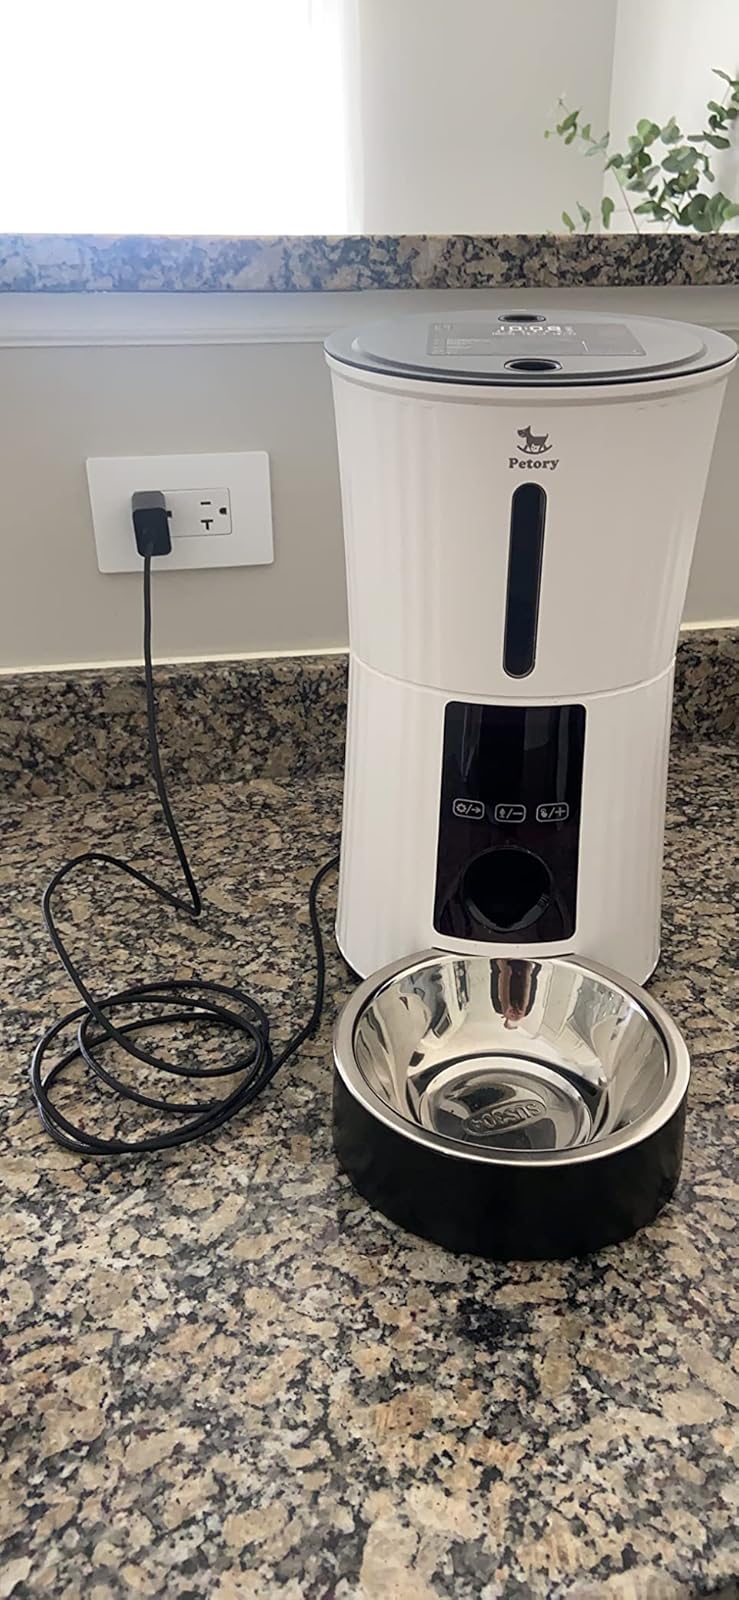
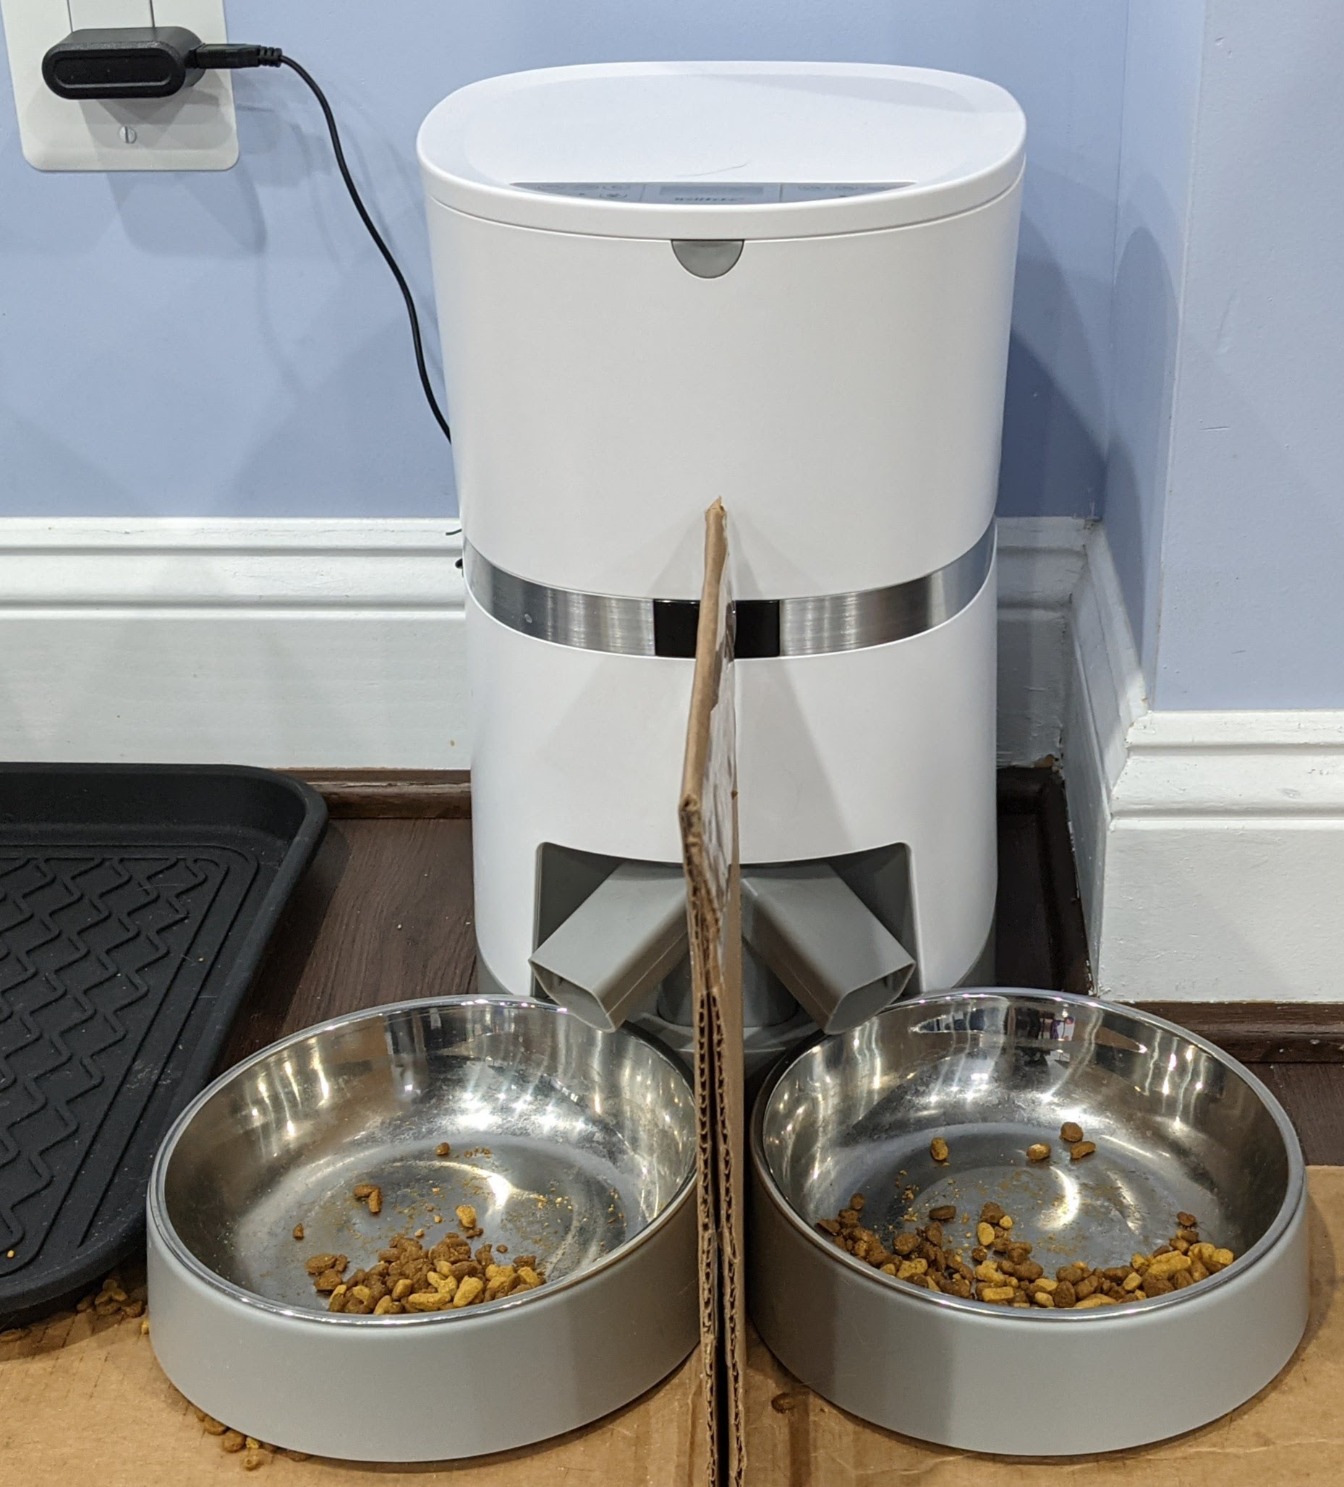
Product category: items_feeder
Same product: no